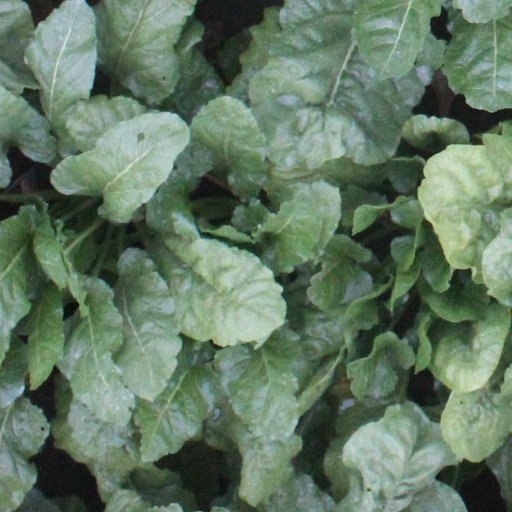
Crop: sugar beet